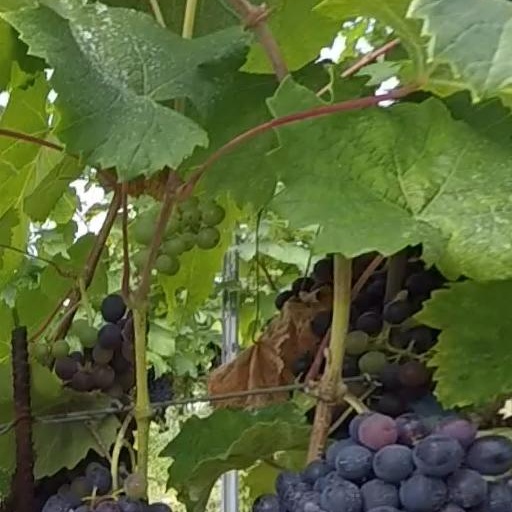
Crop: grape